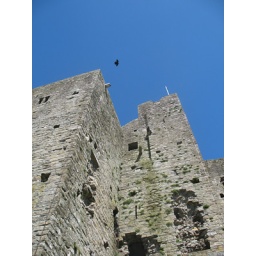
Trim Castle- the bird flying over the castle image I'd been waiting for all trip